Rika's Landing Roadhouse

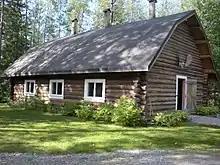
Stable with winter ventilation system

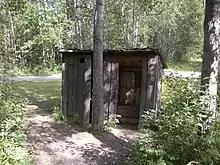
Privy with wallpaper visible

After jobs cooking at the Kennecott copper mine and for a Fairbanks boarding house, Rika Wallen made her way to Big Delta. In 1917, or 1918, she was hired by Hadukovich to manage operations at his roadhouse, then still known as McCarty's.